Yangchenghu railway station

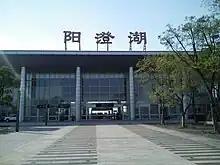
Facade of Yangchenghu Railway Station

Yangchenghu railway station is a railway station of Shanghai-Nanjing Intercity Railway. It is located on the west side of Kunshan, Suzhou, Jiangsu Province, China.